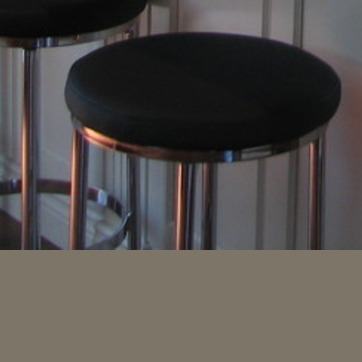
Material: metal